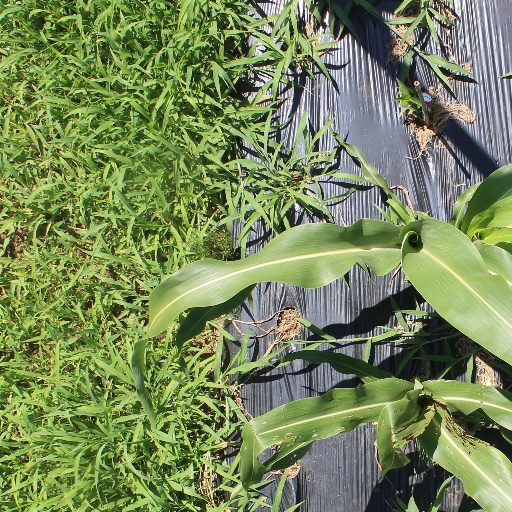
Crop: sorghum